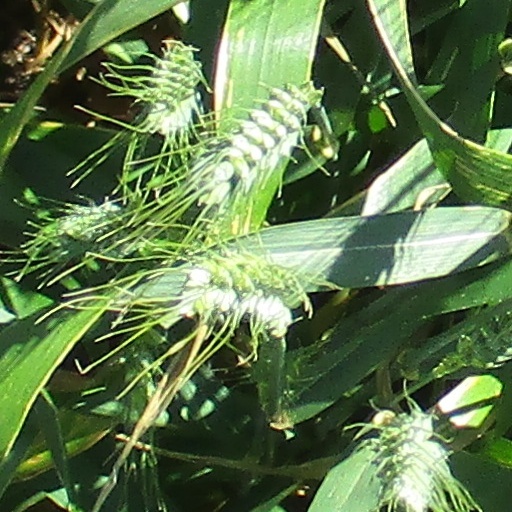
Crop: wheat